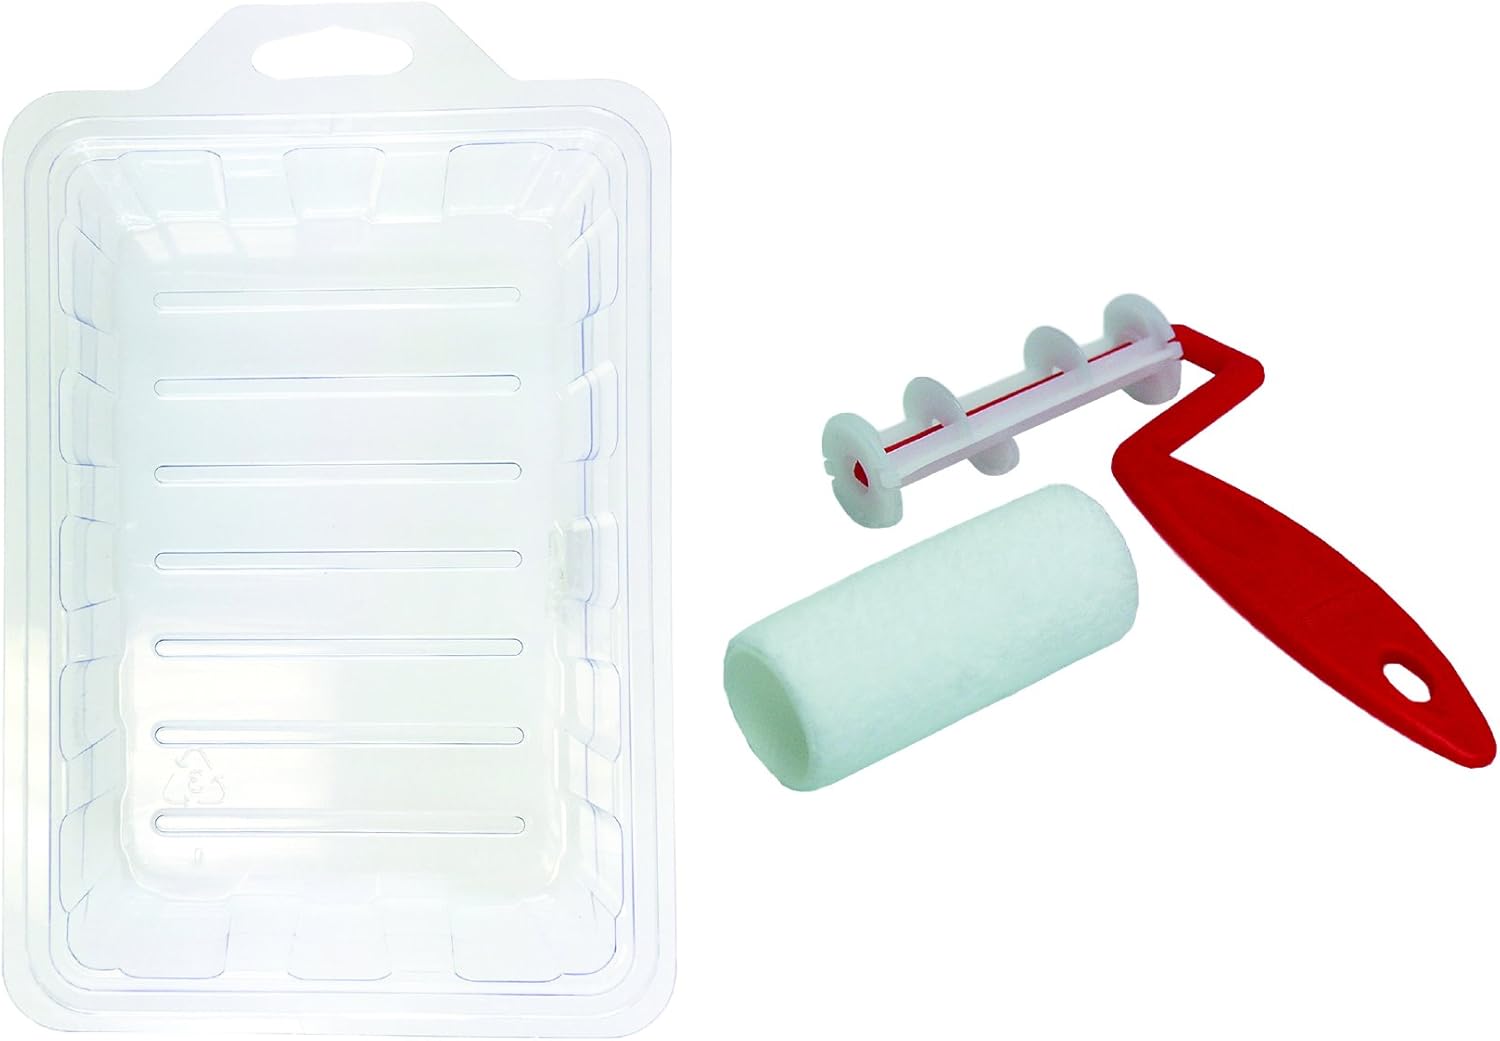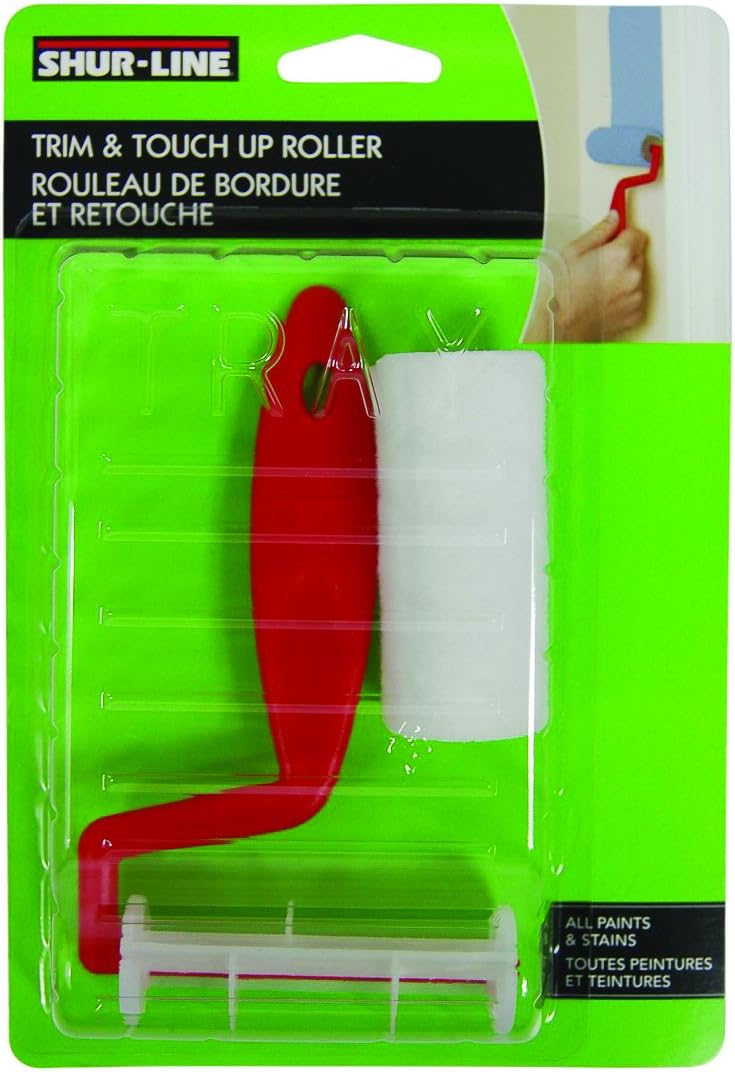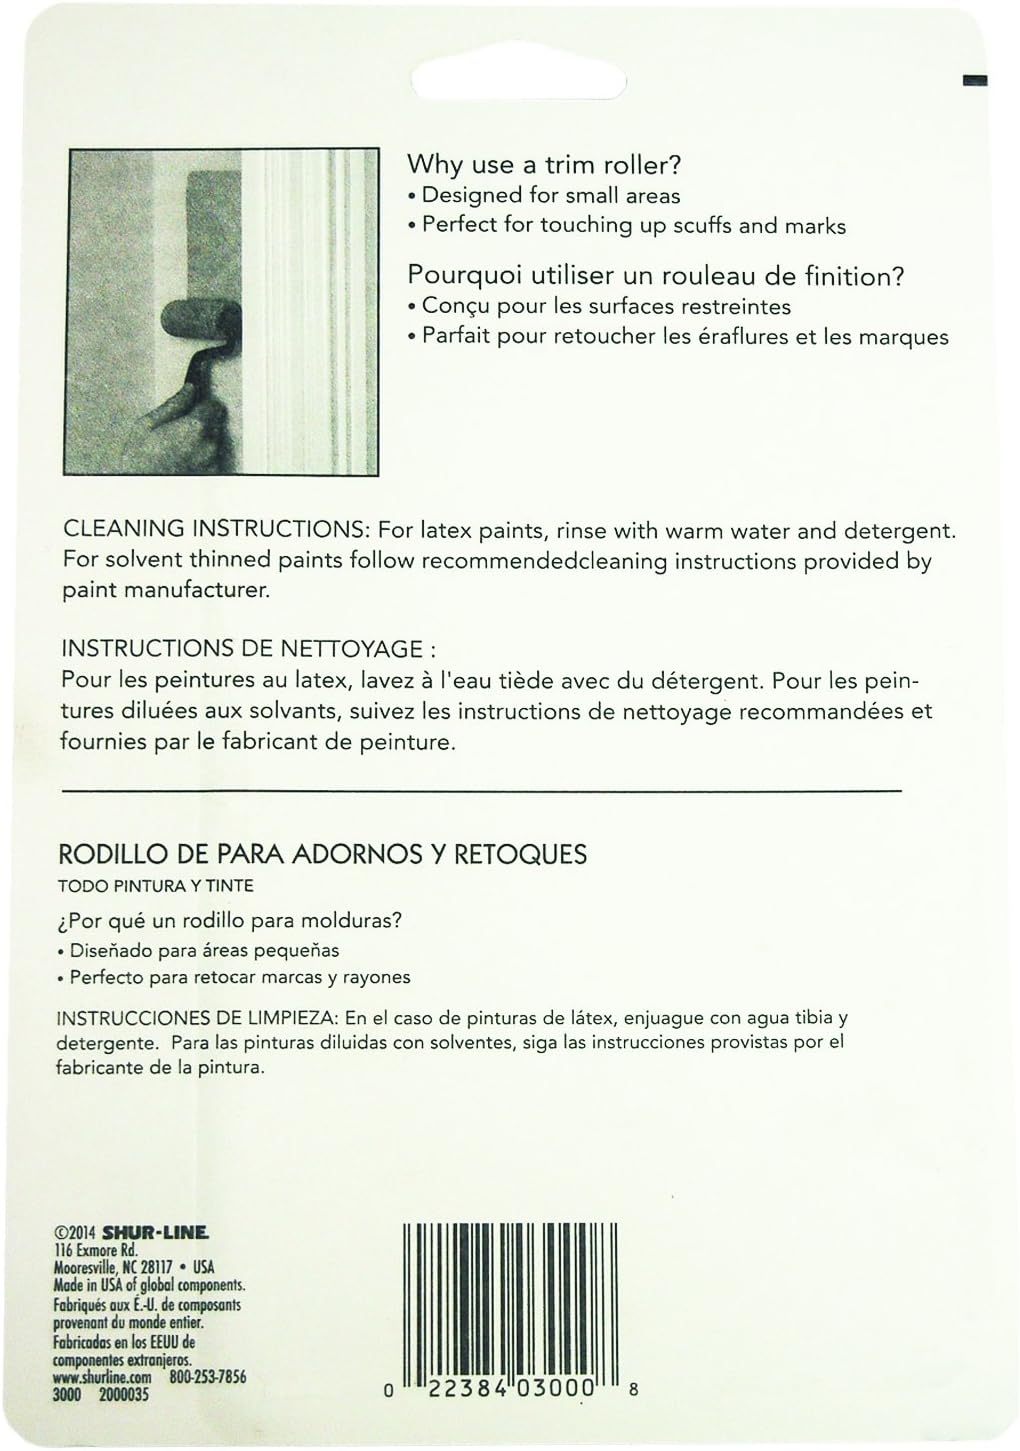
Shur-Line 3000ZS 3000 Paint Roller Kit, Red
Category: Tools & Home Improvement
Product Description Roll-It, 3", Mohair, Paint Roller & Tray, Short Nap For Touch-Ups & Small Jobs Like Cupboards, Furniture, Toys & Fences. Trim roller for areas too small for larger roller. Excellent for touch-ups and small jobs. Use for cupboards, closets, furniture, toys, fences, etc. Sturdy plastic Frame with replaceable roller (refill 3000ZS #3100). Includes: roller Frame, roller cover and paint tray. Returns will not be honored on this closeout item. Ideal for narrow wall sections and in closets, cupboards, railings and lattice. High density foam gives the smooth and even finishes on the flat surfaces without bubbles. From the Manufacturer A handy 3-Inch roller and built in paint tray for those small painting projects and blending in touch ups. Great results with all paints.
Features: Trim roller for areas too small for larger roller | Excellent for touch-ups and small jobs | Use for cupboards, closets, furniture, toys, fences, etc. | Sturdy plastic Frame with replaceable roller (refill 3000ZS #3100) | Includes: roller Frame, roller cover and paint tray | Returns will not be honored on this closeout item | Ideal for narrow wall sections and in closets, cupboards, railings and lattice. | Can be used with latex or oil-based paint, stain varnish and sealers. | Small diameter roller fits in tight places.